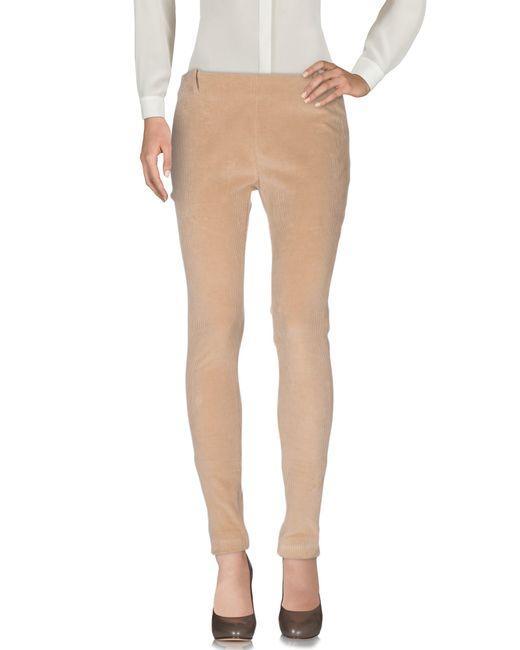
Hellbraune Slim Fit Jeans für Damen